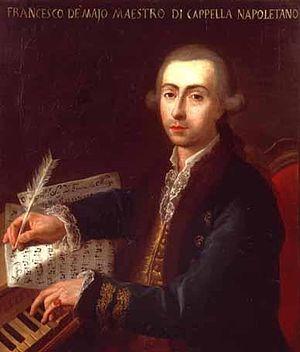
15 mars : Quatuor nᵒ 1 en sol majeur K. 80 composé par Mozart à Lodi.
Gian Francesco de Majo est un compositeur italien du XVIIIᵉ siècle. Il était surnommé « Ciccio ».